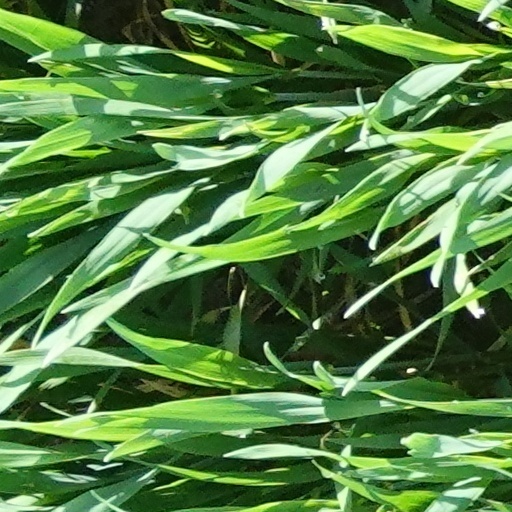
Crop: wheat